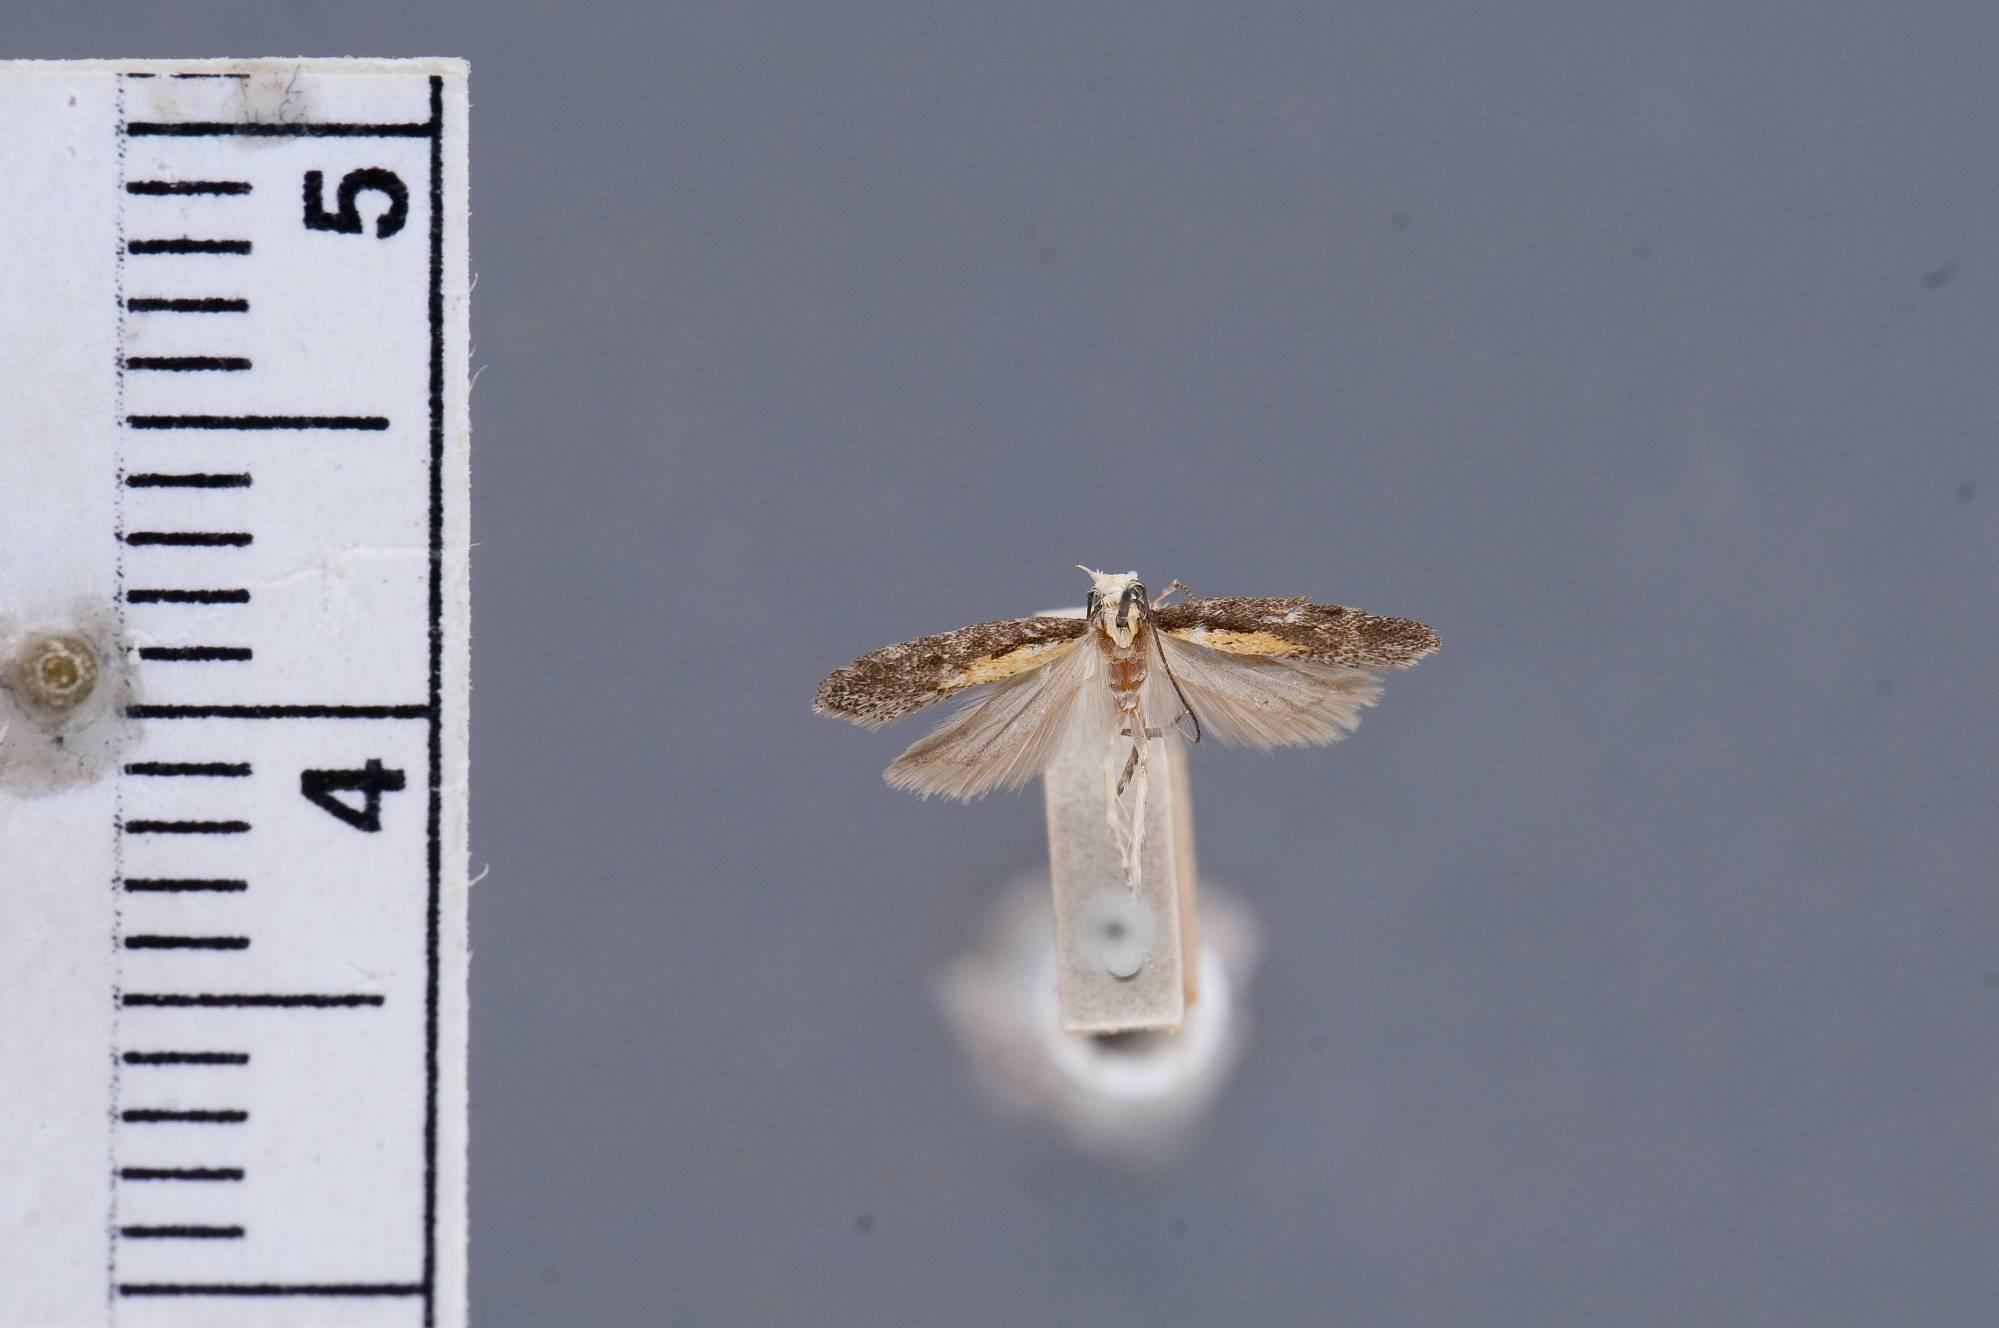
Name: Gelechia paraplutella
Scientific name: Gelechia paraplutella Busck, 1909
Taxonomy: Animalia, Arthropoda, Insecta, Lepidoptera, Glossata, Gelechiidae, Gelechiinae
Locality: San Diego, California, United States